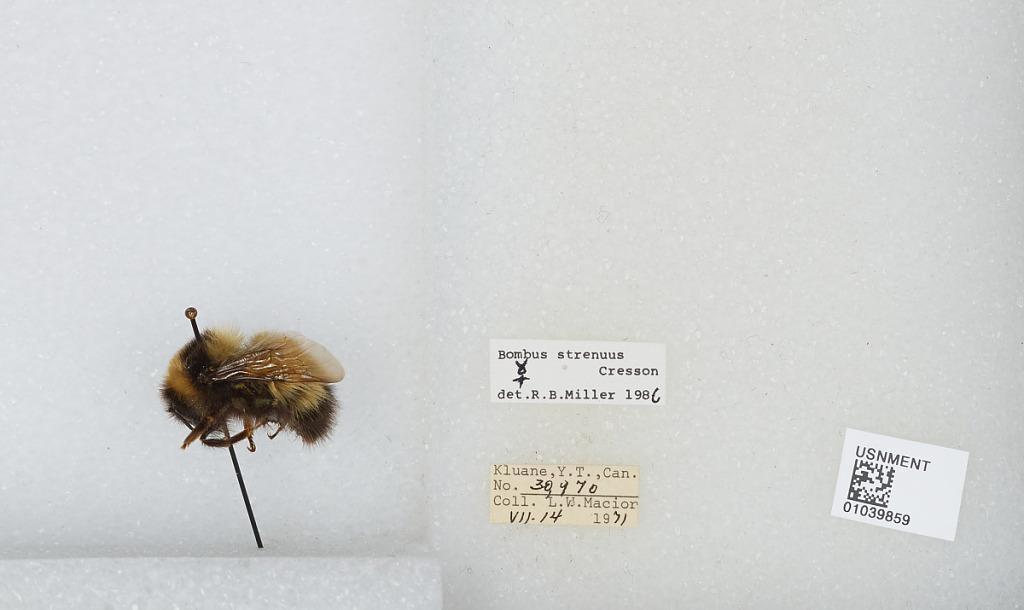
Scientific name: Bombus (Alpinobombus) neoboreus Sladen
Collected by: L. Macior
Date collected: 1971-7-14
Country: Canada
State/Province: Yukon Territory
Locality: Kluane
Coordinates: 60.75, -139.5
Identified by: Miller, R. B.